The Super Mario Bros. Movie

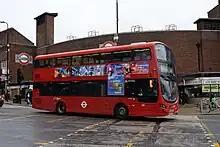
A red bus driving through Europe with a screen that shows Mario

On October 6, 2022, the teaser trailer was released live in a Nintendo Direct presentation. In a short questions and answers period following the trailer reveal at New York Comic Con, Jack Black stated that "Bowser has a musical side" in the film, teasing a theme for the character. The teaser trailer received over three million views in 24 hours. Journalists generally praised the trailer's visuals and tone, as well as Black and Key's performances as Bowser and Toad. However, Pratt's performance as Mario was described as lacking in emotion and sounding too similar to his normal speaking voice. Vic Hood from "TechRadar" noted a slight New York accent in Mario's lines, calling it a possible throwback to Mario's depictions in American media such as "The Super Mario Bros. Super Show!" and the 1993 film, before Charles Martinet debuted as the character's official voice actor in "Mario's Game Gallery" where he spoke full dialogue for extended periods of time. In a newsletter from "The Guardian", the response to Pratt's voice was likened to the backlash against the first trailer of "Sonic the Hedgehog".